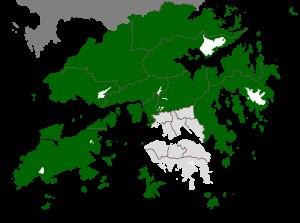
Les Nouveaux Territoires sont un secteur de la région administrative spéciale de Hong Kong.